M-1951 field jacket

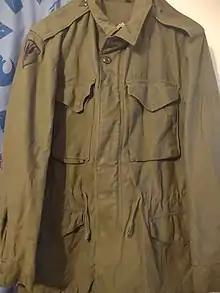
M-1951 field jacket with a 1st aviation brigade patch

The M-1951 field jacket was a U.S. Army four pocket jacket made of 9-ounce wind resistant, water repellent treated cotton sateen cloth in Olive Green Shade 107 (OG 107). Originally called Jacket, Shell, Field M-1951 it was redesignated as the M-1951 field coat in November 1956.